Ivan Korade

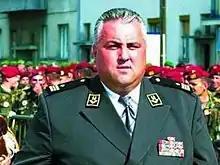

Ivan Korade (17 December 1963 – 3 April 2008) was a Croatian Army general best known for his role in the Croatian War of Independence. Korade's long history of violent behaviour resulted in forced retirement in 1997 and culminated in a 2008 shooting spree in which he murdered five people before committing suicide.